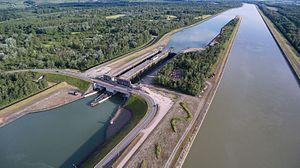
Ecluse de Marckolsheim
Le Rhin est un fleuve d'Europe centrale et de l'Ouest, long de 1 233 km. Il est la colonne vertébrale de l'Europe rhénane, l’espace économique le plus dynamique d’Europe et l’un des grands lieux de puissance du monde. Son bassin versant, de 198 000 km², comprend le Liechtenstein, la majeure partie de la Suisse et du Grand-Duché de Luxembourg, une partie de l'Autriche, de l'Italie et de la Belgique, de grandes parties de l'Allemagne et des Pays-Bas et une partie de la France. Il s'agit du plus long fleuve se déversant dans la mer du Nord et de l'une des voies navigables les plus fréquentées du monde. Il fournit de l'eau potable à plus de 30 millions de personnes.